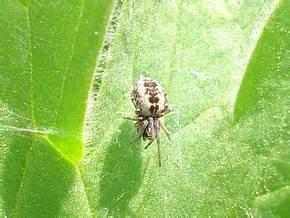
spider